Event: Nepal Earthquake
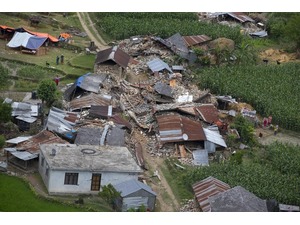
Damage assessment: damage